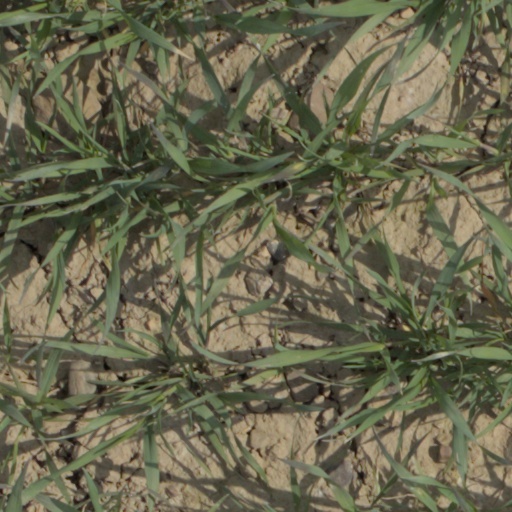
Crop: wheat